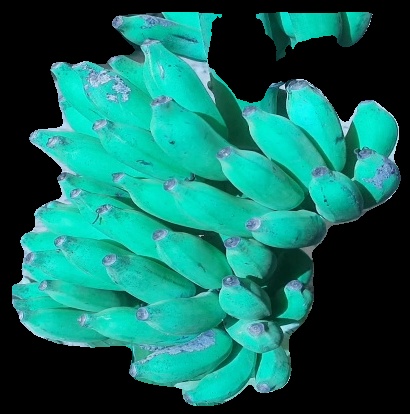
Variety: elakki-bale
Grade: grade3